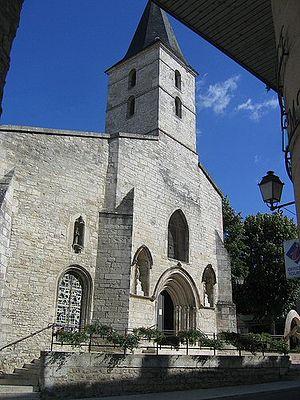
Mansle est une commune du Sud-Ouest de la France, située dans le département de la Charente.